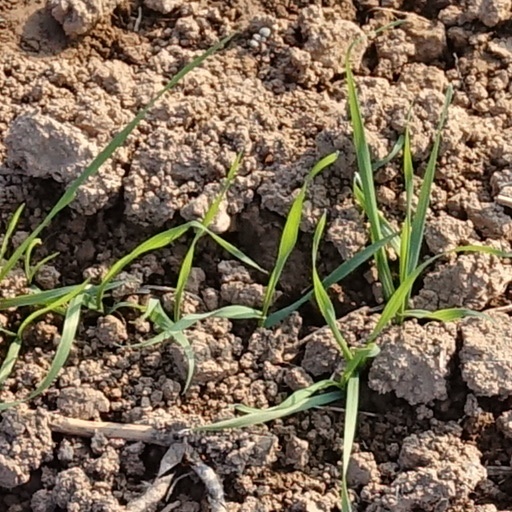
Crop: wheat